Answer in natural language. Considering the relative positions, is ight gray fabric sofa above or below abstract painting in a black frame? Choose between the following options: below or above
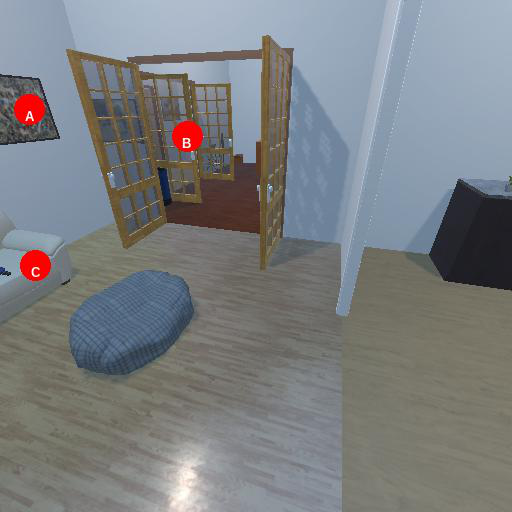
<answer>below</answer>